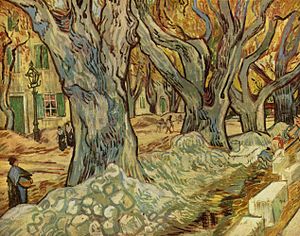
Postimpressionisme / Kunstnere som regnes til postimpressionisterne
Postimpressionisme er en samlebetegnelse for forskellige malestilarter der omkring 1900 fulgte efter impressionismen med tyngdepunkt i Frankrig.